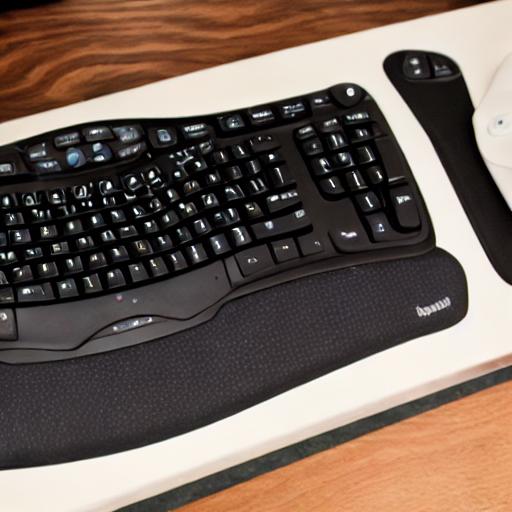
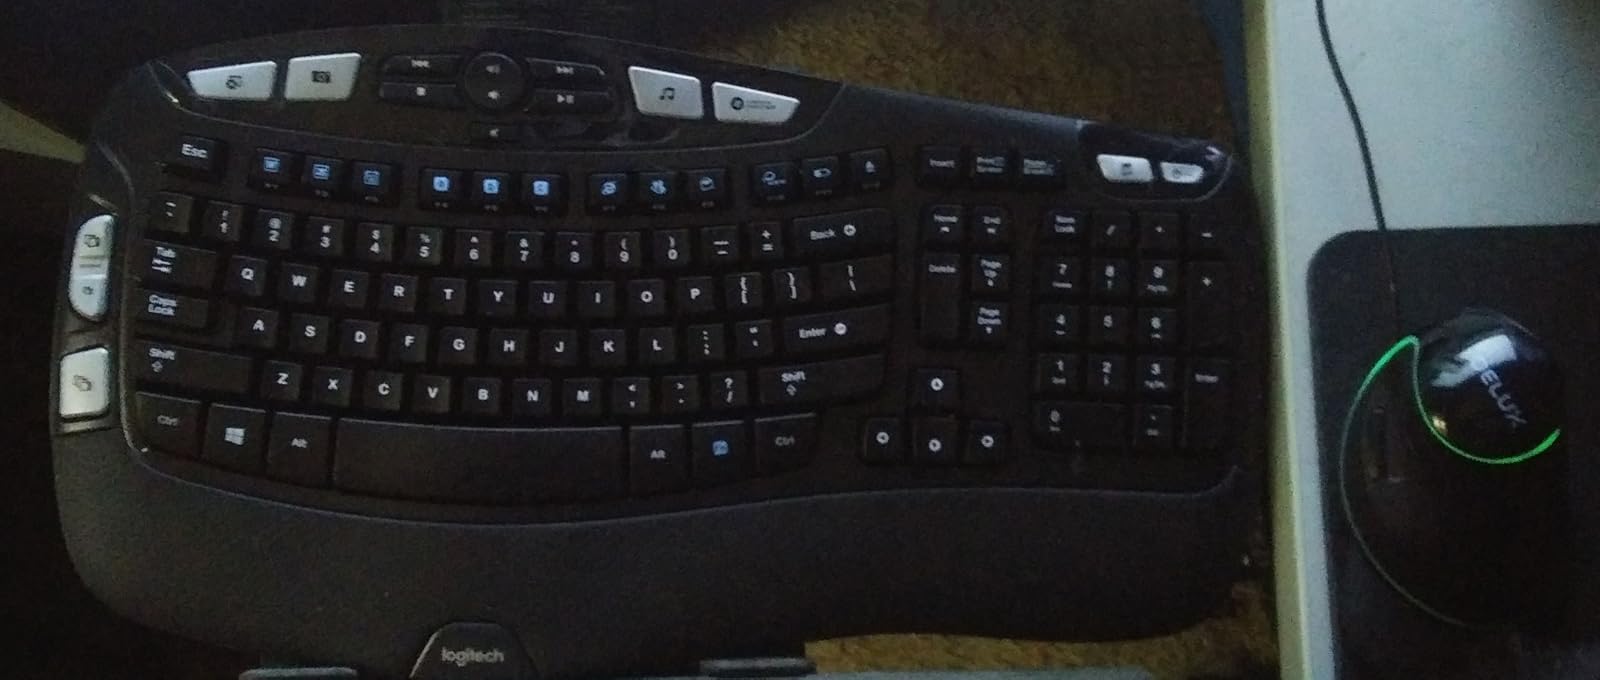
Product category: keyboard
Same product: no